Sanyo-Suma Station

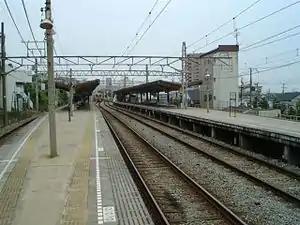
Sannyo-Suma Sta Home (person of photography:Nozomikobe/4 Jun,2006)

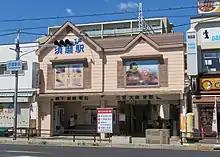
Sanyo-Suma Station

A temporary station was opened here by the Hyogo Electric Tramway as on March 15, 1910. The permanent Suma Station opened in July 1912, in preparation for a westward extension to Ichinotani (a now-closed station between here and Sumaura-kōen) on July 11. The station was renamed (lit. 'The Station in front of (JGR) Suma Station) on April 12, 1917. On April 1, 1927, the railway was merged into the Ujigawa Electric Company, only to be sold off on June 6, 1933. Sanyō Electric Railway (nothing to do with the electronics company founded in 1950) renamed the station (lit. Electric Railway [as opposed to the JGR line, which was not electrified until 1964] Suma Station) in 1943 and elevated the station in August 1947. Limited Expresses started calling here in September 1957, and the platforms were extended in November 1967. Due to the opening of the Kōbe Rapid Transit Railway on April 7, 1968, Hankyū and Hanshin trains start calling here. Exactly 23 years later, the station receives its current name. The station, like many others in the Kobe area, was closed in the aftermath of the Great Hanshin earthquake on January 17, 1995; services to Sumadera resumed on April 9 that year, followed ten days later by services to Sumaura-kōen.